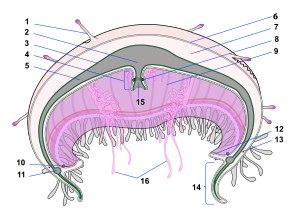
Le vélum est un repli de l'ombrelle de certaines méduses, et notamment celles appartenant à la classe des Hydrozoaires. Il joue le rôle d'entonnoir, réduisant ainsi le diamètre de l'orifice d'entrée de la cavité gastrovasculaire, permettant l'augmentation de la force de l'eau éjectée, et ainsi un déplacement plus performant. En outre, il réduit aussi l'afflux d'eau.